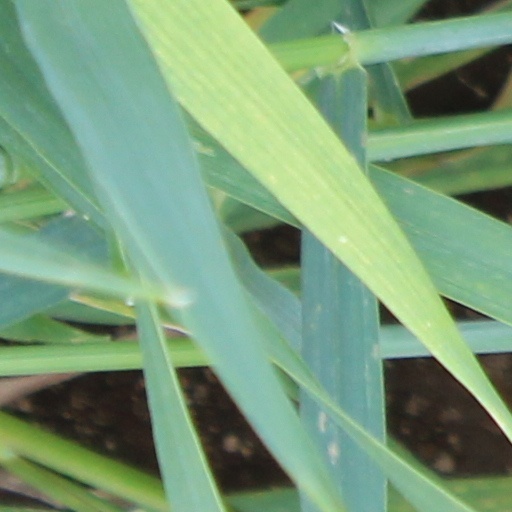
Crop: wheat